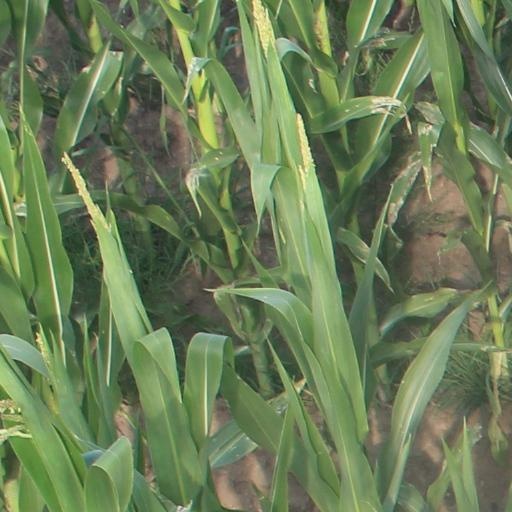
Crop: maize; corn